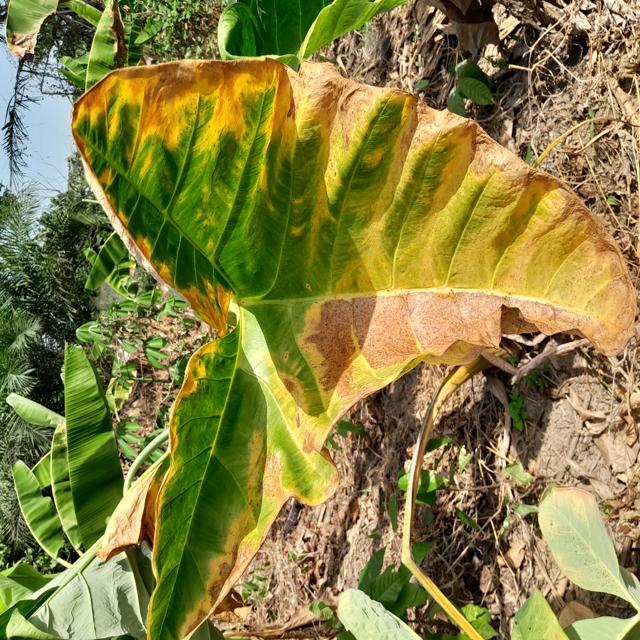
Label: Late_Blight